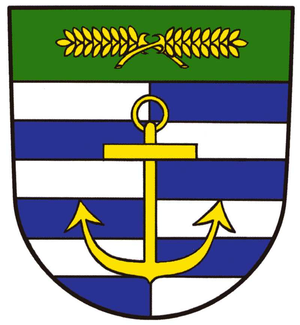
Schaprode est une commune d'Allemagne à l’extrémité occidentale de l'île de Rügen, appartenant au Land du Mecklembourg-Poméranie-Occidentale.